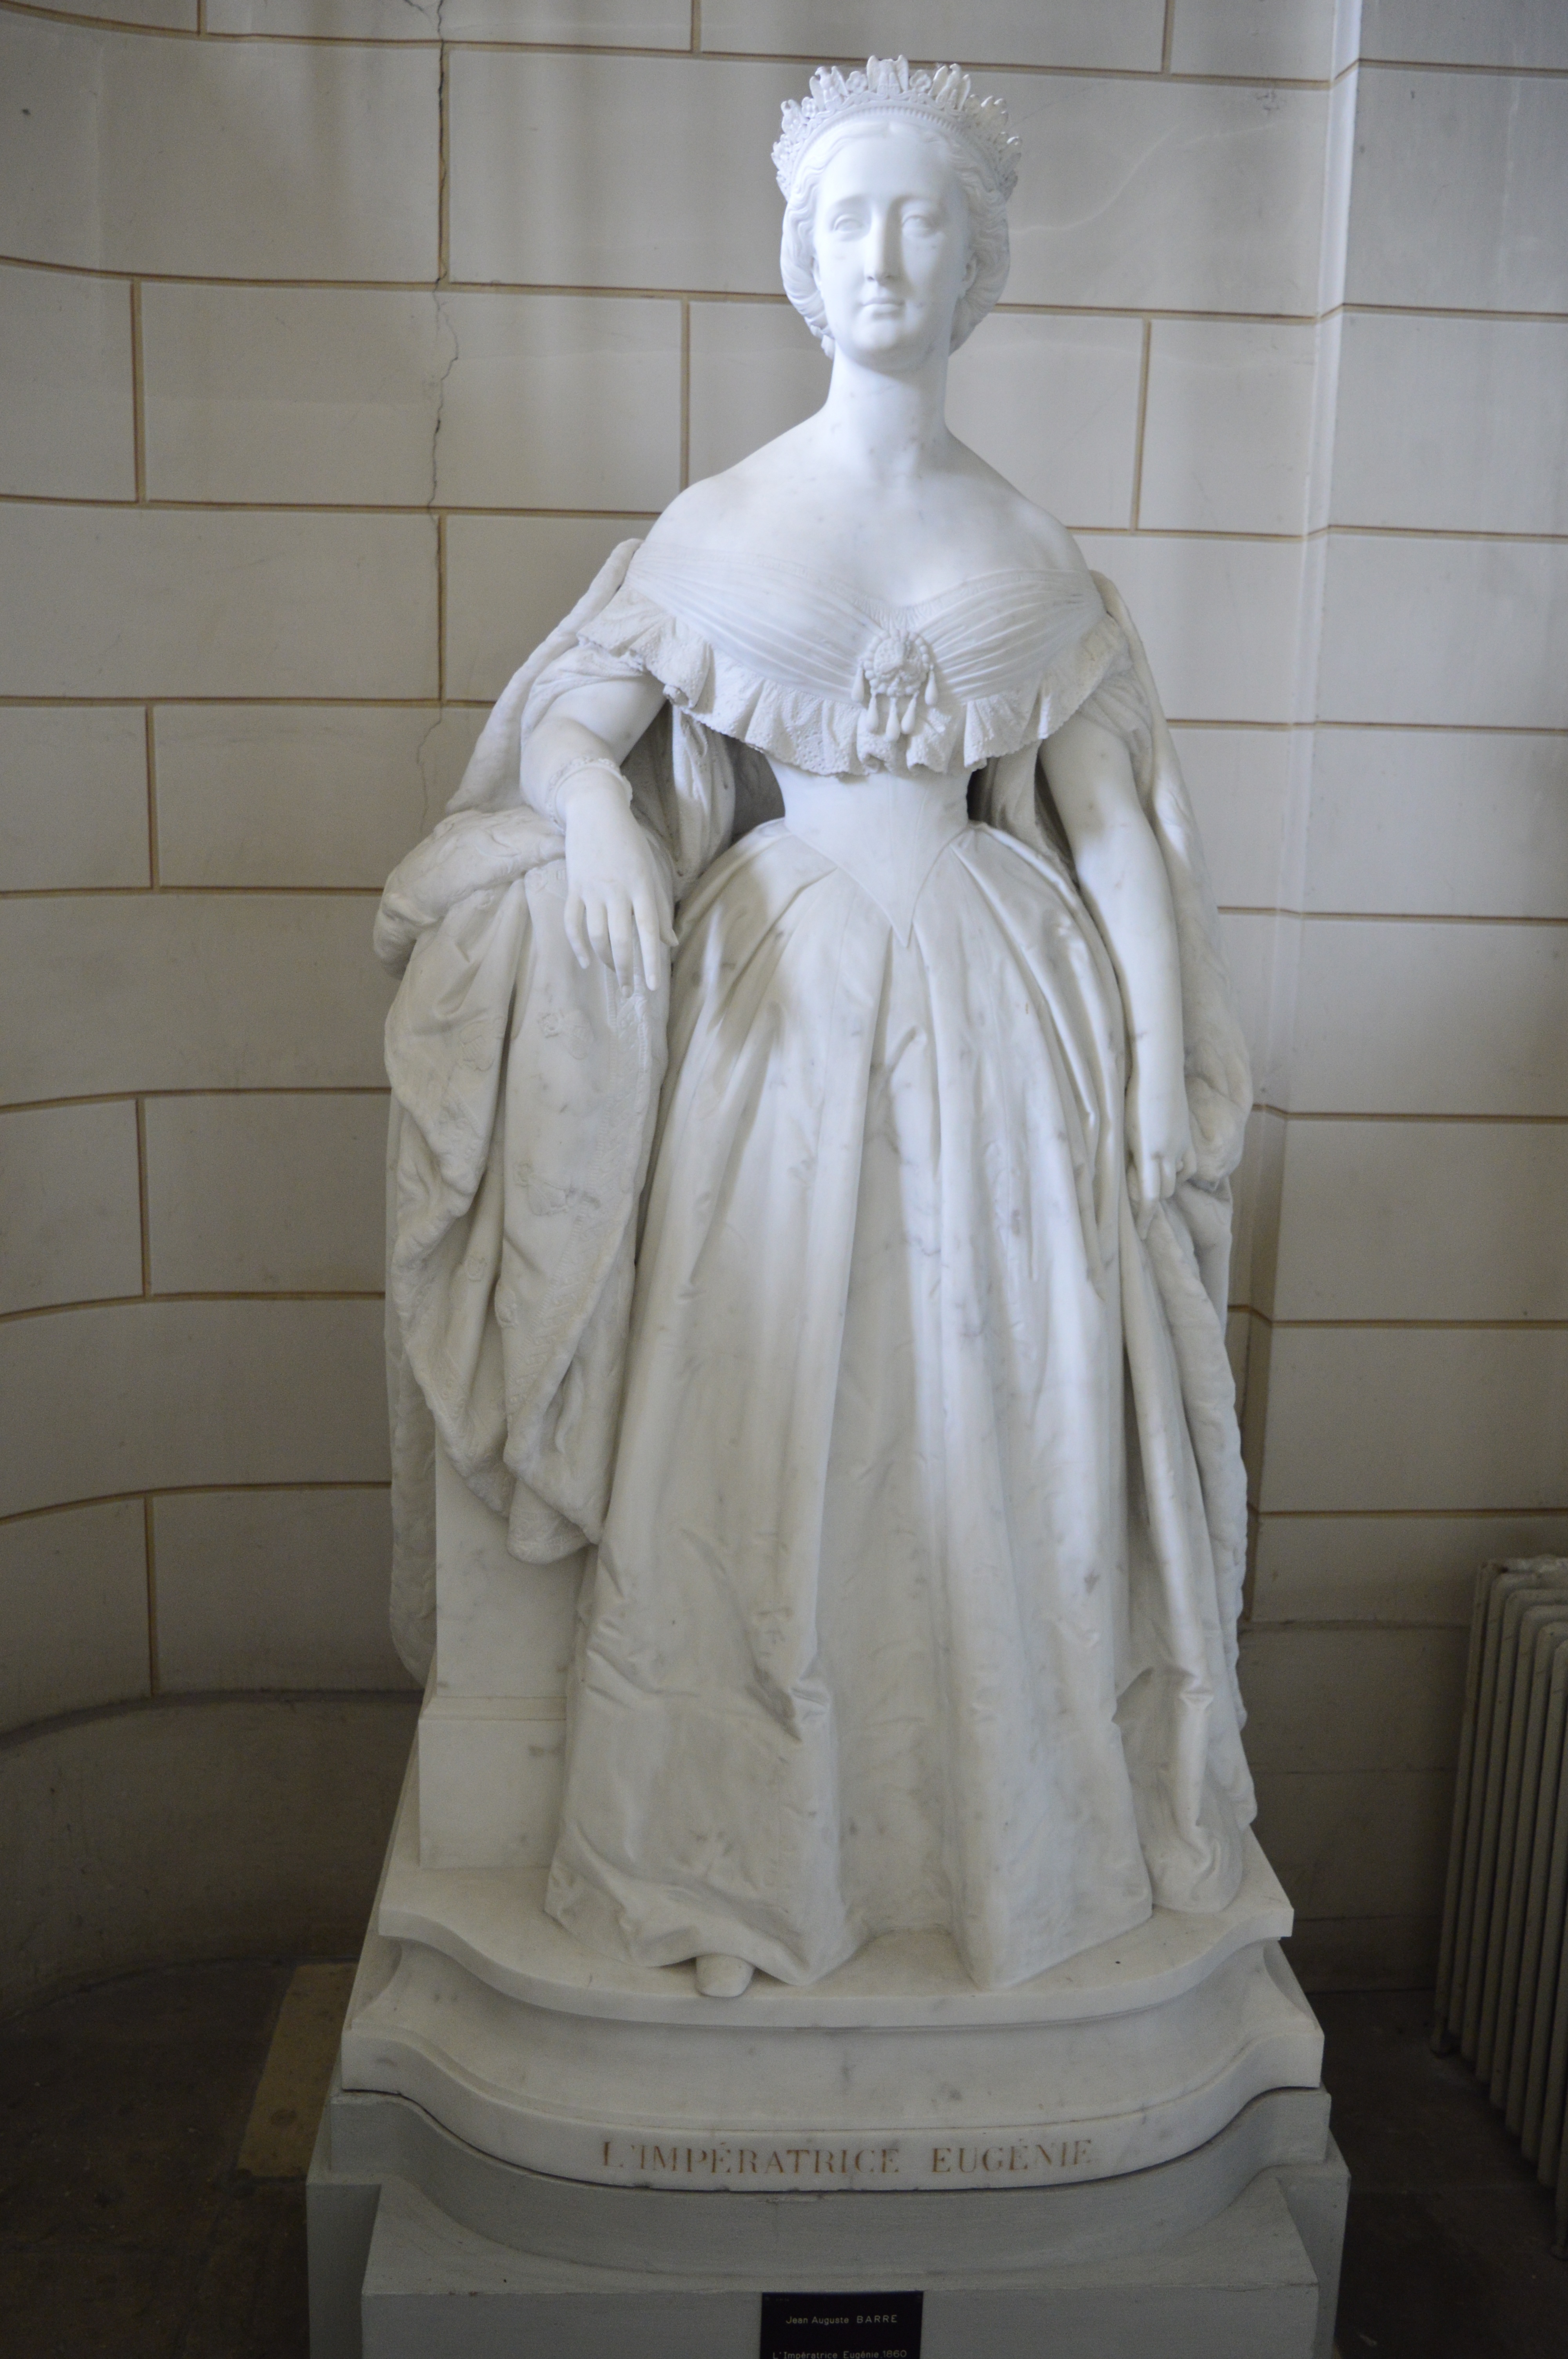
white, palace, monument, france, statue, decoration, sculpture, art, bronze, napoleon, gown, stone carving, bonaparte, classical sculpture